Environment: real
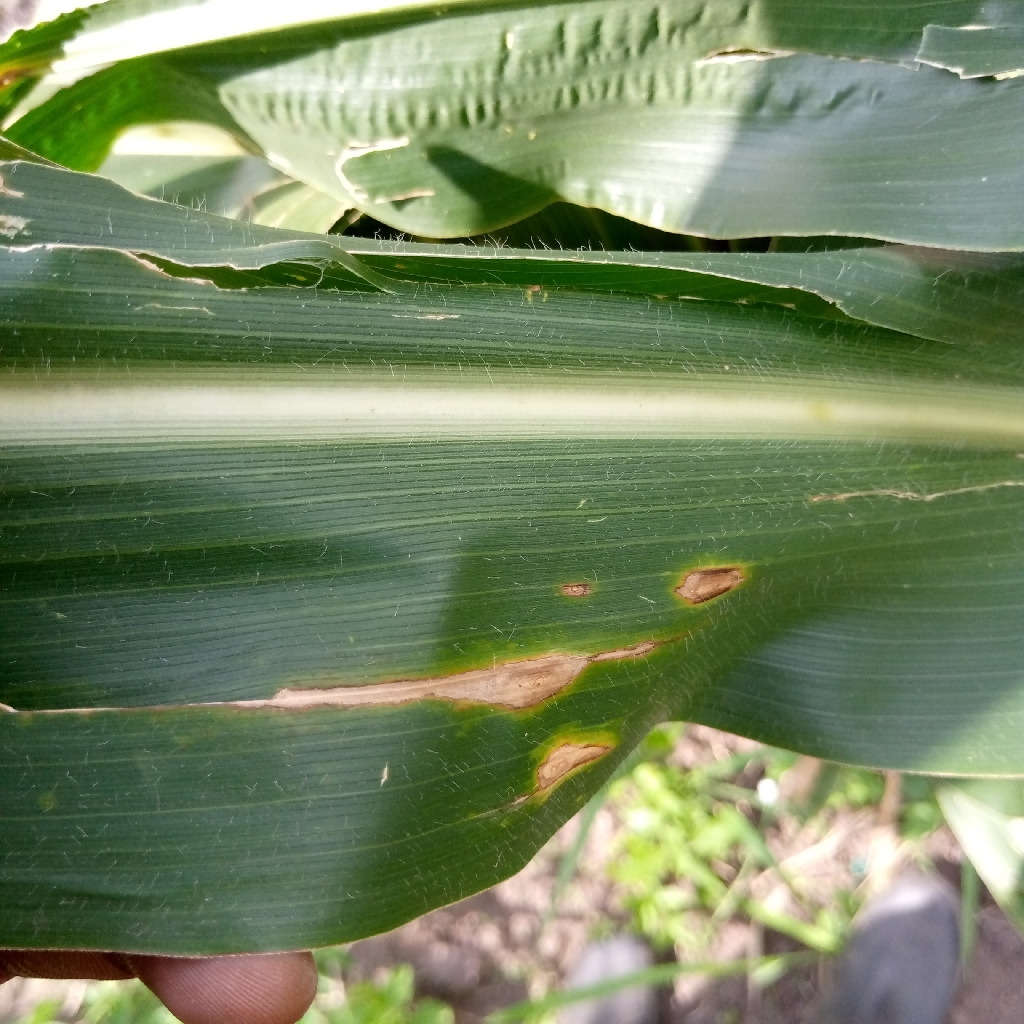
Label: northern_corn_leaf_blight